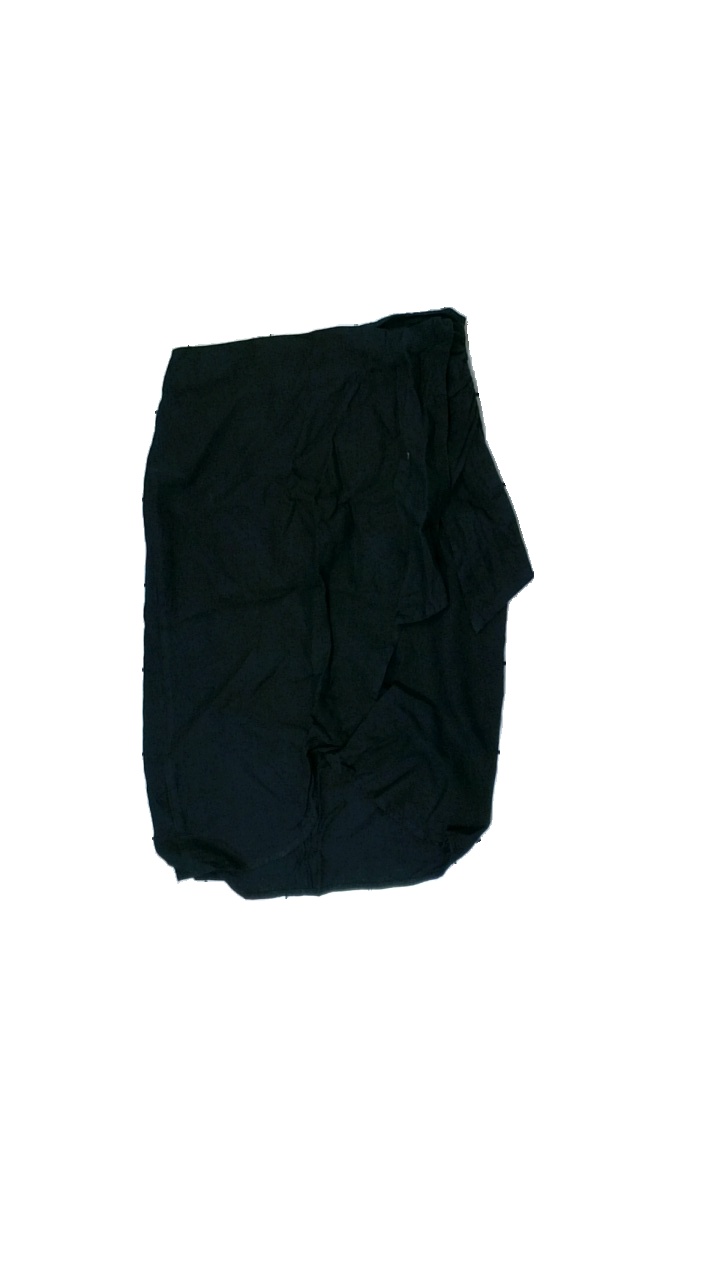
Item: Skirt (Ladies)
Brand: Cubus
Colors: Black
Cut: Regular
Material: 100% Linen
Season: Summer
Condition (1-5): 4
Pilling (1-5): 4
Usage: Reuse
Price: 100-150